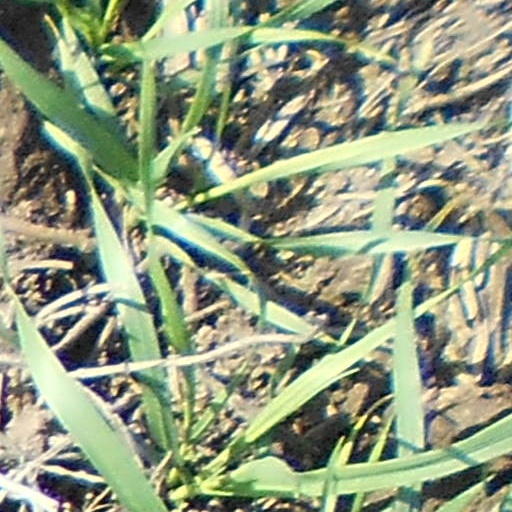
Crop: wheat